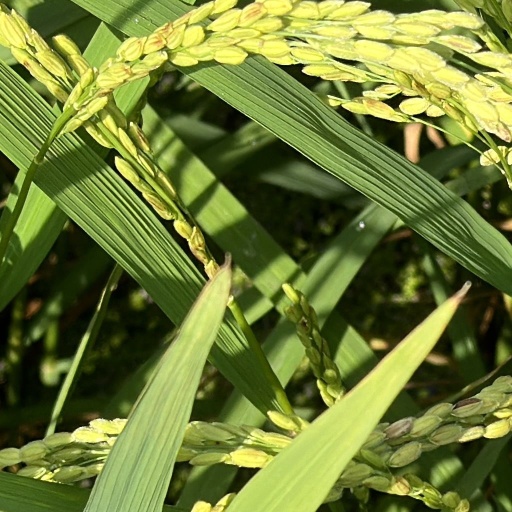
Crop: rice